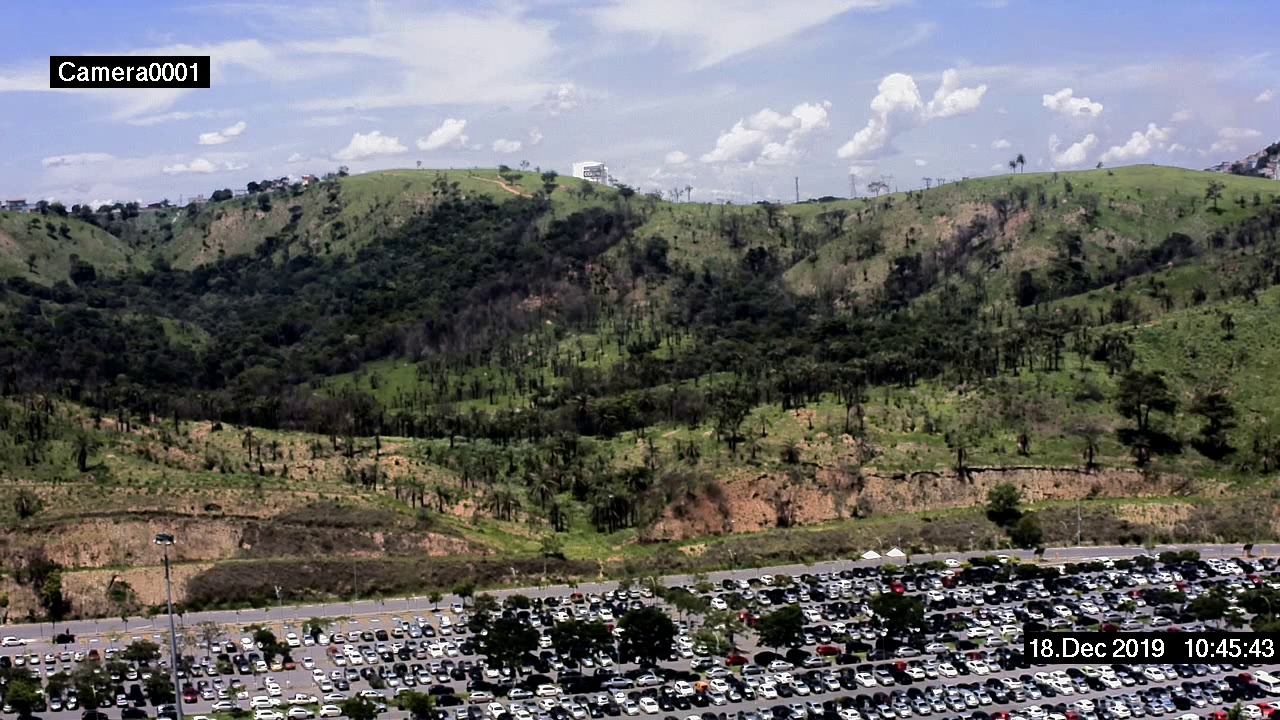
Fire: no
Smoke: no